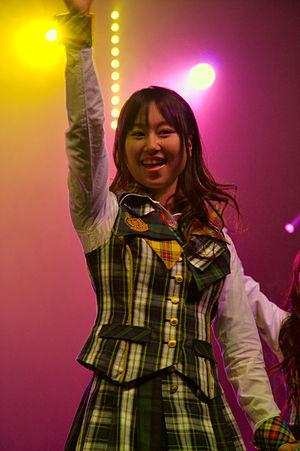
AKB48 en concert à Japan Expo 2009 (Paris, France).